Chingay parade

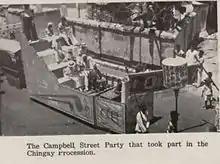
The Campbell Street Party that took part in the Chingay procession, Penang, 1937.

Chingay procession was held in celebration with the birthdays of the Chinese deities or the procession of the Goddess of Mercy (Guanyin). It was held to worship and enjoy with the deity. During the earliest procession in more than 100 years ago, the earliest English newspapers Echo in Malaysia adopted the word Chingay Procession for this special event.